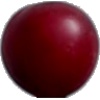
Label: Cherry Wax Red 1